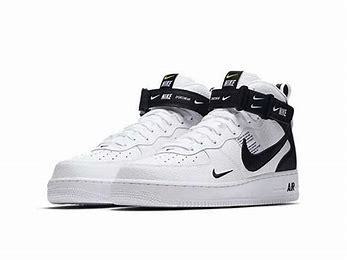
Brand: Nike
Model: 1 Mid